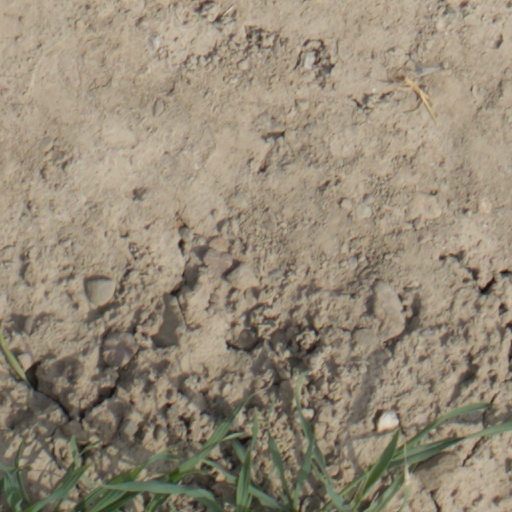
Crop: wheat